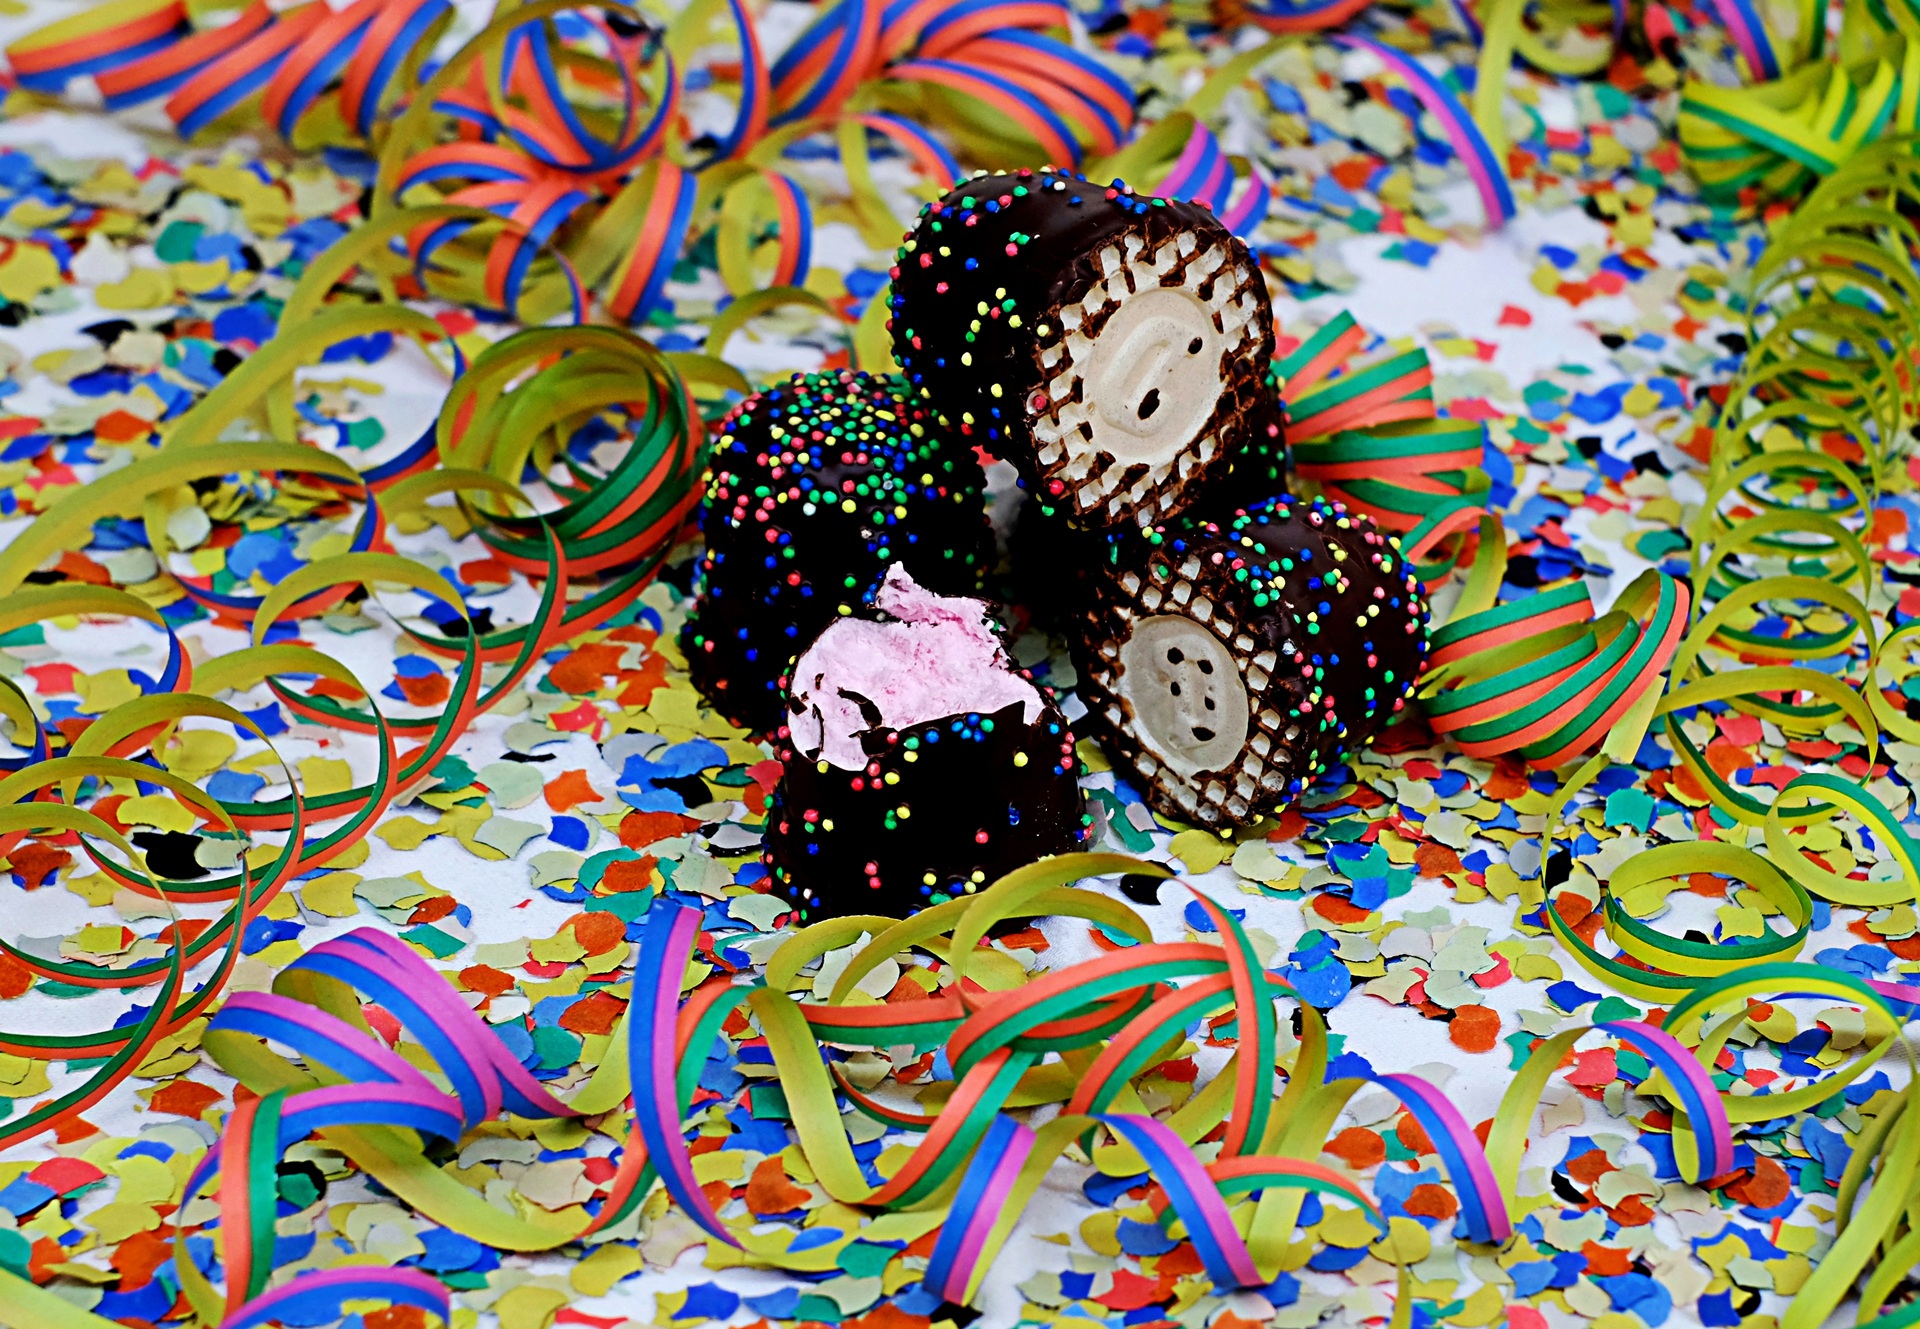
pattern, carnival, confetti, art, illustration, design, delicacy, kunterbunt, streamer, mohrenkopf, psychedelic art, child art